History of the Arizona Diamondbacks

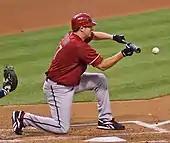
Pitcher Brandon Webb, winner of the 2006 Cy Young Award, was a prominent member of the team in the late 2000s.

In a weak NL West division, the Diamondbacks failed to improve on their 2005 performance, finishing fourth with a slightly worse record than the year before. The season did include two excellent individual performances, however. 2B Orlando Hudson became the recipient of his second career Gold Glove Award, as announced on November 3 becoming only the sixth infielder in major league history to win a Gold Glove award in both the American and National Leagues. On November 14, it was announced that RHP Brandon Webb was the recipient of the Cy Young Award for the National League. Webb, a specialist in throwing the sinkerball, received 15 of 32 first-place votes in balloting by the Baseball Writers' Association of America. Webb went 16–8 with a 3.10 ERA and in the 2006 season was named to his first All-Star team.